Moldova in the Eurovision Song Contest 2009

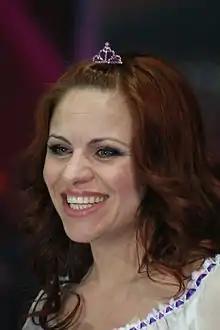
Nelly Ciobanu at the Eurovision Song Contest 2009

According to Eurovision rules, all nations with the exceptions of the host country and the "Big Four" (France, Germany, Spain and the United Kingdom) are required to qualify from one of two semi-finals in order to compete for the final; the top nine songs from each semi-final as determined by televoting progress to the final, and a tenth was determined by back-up juries. The European Broadcasting Union (EBU) split up the competing countries into six different pots based on voting patterns from previous contests, with countries with favourable voting histories put into the same pot. On 30 January 2009, a special allocation draw was held which placed each country into one of the two semi-finals. Moldova was placed into the second semi-final, to be held on 14 May 2009. The running order for the semi-finals was decided through another draw on 16 March 2009 and Moldova was set to perform in position 15, following the entry from Lithuania and before the entry from Albania.